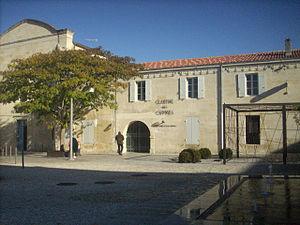
Cloitre des Carmes, Jonzac, France. Extérieur.
Jonzac est une commune du Sud-Ouest de la France, située dans la partie méridionale du département de la Charente-Maritime. Ses habitants sont appelés les Jonzacais et Jonzacaises.
Le Musée archéologique des Carmes est un musée français situé à Jonzac, station thermale et centre touristique dynamique sur la Seugne, dans la partie méridionale du département de la Charente-Maritime.